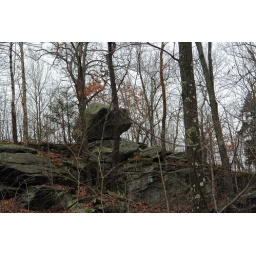
This rock looked like a dog head... not in this photo so much though